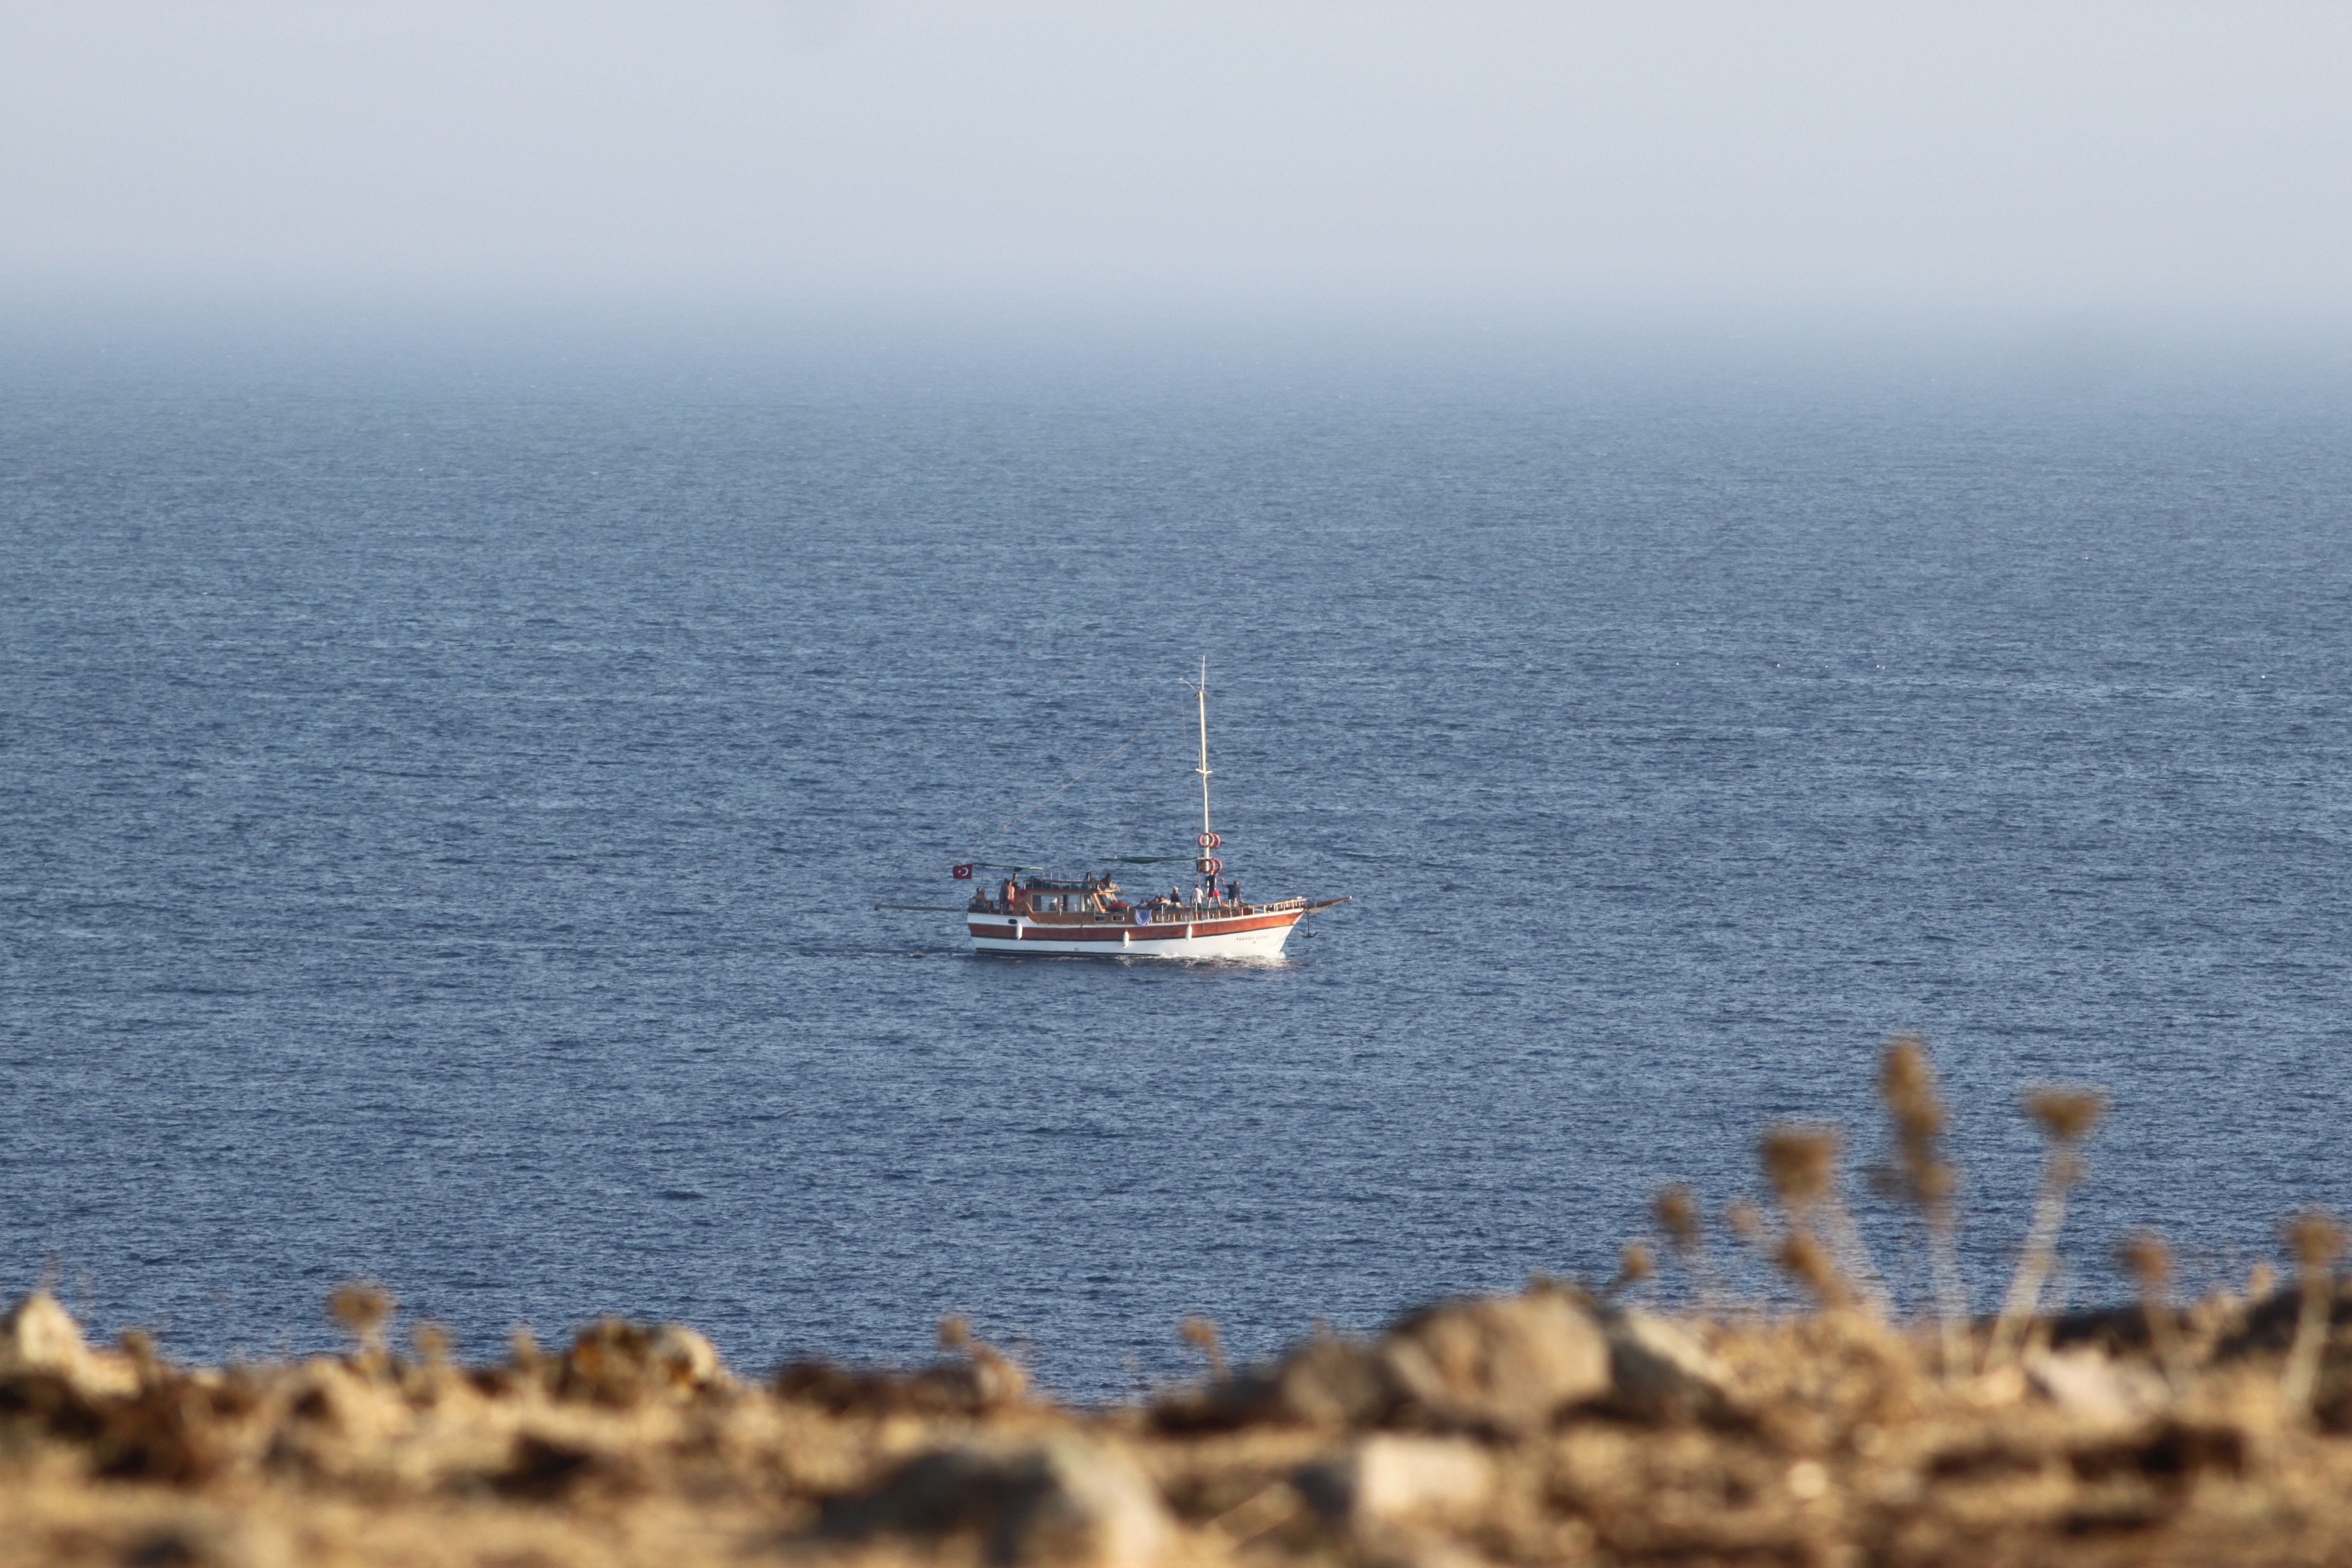
beach, landscape, sea, coast, water, nature, ocean, horizon, boat, shore, view, seaside, vehicle, tower, bay, watercraft, cape, turkish, gumbet